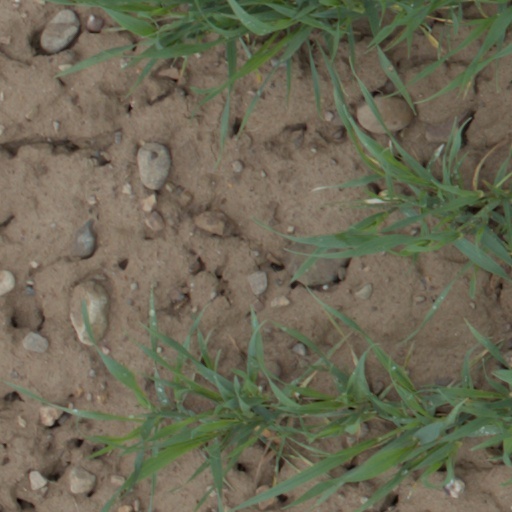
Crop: wheat